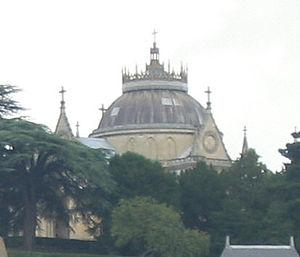
La chapelle Saint-Louis de Dreux